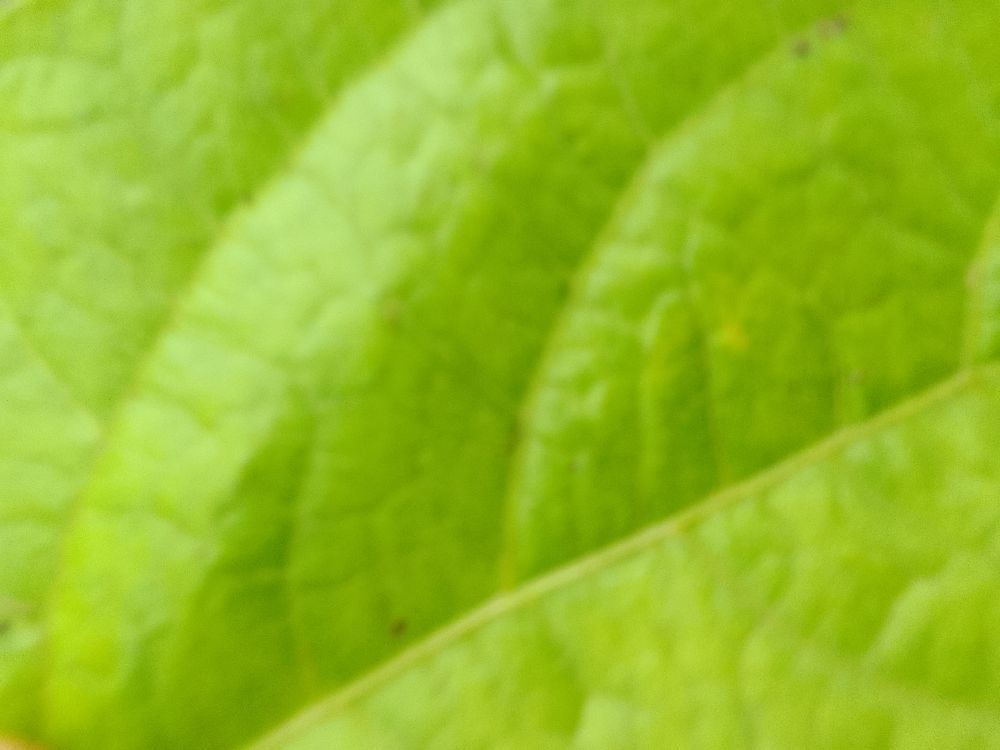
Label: healthy